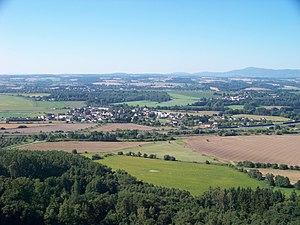
Březina est une commune du district de Mladá Boleslav, dans la région de Bohême-Centrale, en République tchèque. Sa population s'élevait à 408 habitants en 2020.